2016 Southeast Asian haze

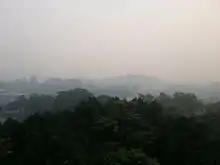
By sticking to leaves and diminishing the sun's rays, the chemicals and particulates in the haze prevent plants from growing and performing photosynthesis.

The Southeast Asian Haze harmed the environment. Haze has an impact on agriculture as well since it interferes with photosynthesis. This is because the leaves are covered in insoluble aerosols, which can reduce photosynthesis, yields, carbon dioxide absorption, and greenhouse effect. As a significant source of greenhouse gas emissions in the area and a detriment to species and ecosystems, the haze also has a significant negative influence on the environment as stated before. Political conflicts have arisen in the region as a result of the global problem of the haze. In addition to directly causing rainforest fires, the haze also negatively affects the health and reproductive of local animals, including orangutans, birds, and amphibians. Additionally, it has been hypothesized that haze influences marine habitats. Researchers are slightly better educated about plants. The particulates and chemicals in the haze interfere with plants' ability to reproduce and perform photosynthesis by adhering to leaves and weakening the sun's rays. Additionally, smoke hinders insects' capacity to pollinate flowers. A study found the effects of haze pollution in Southeast Asia to significantly impact farmers at a local level too, resulting in the decline in crop quantity and quality as well as soil quality.